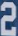
Number: 2